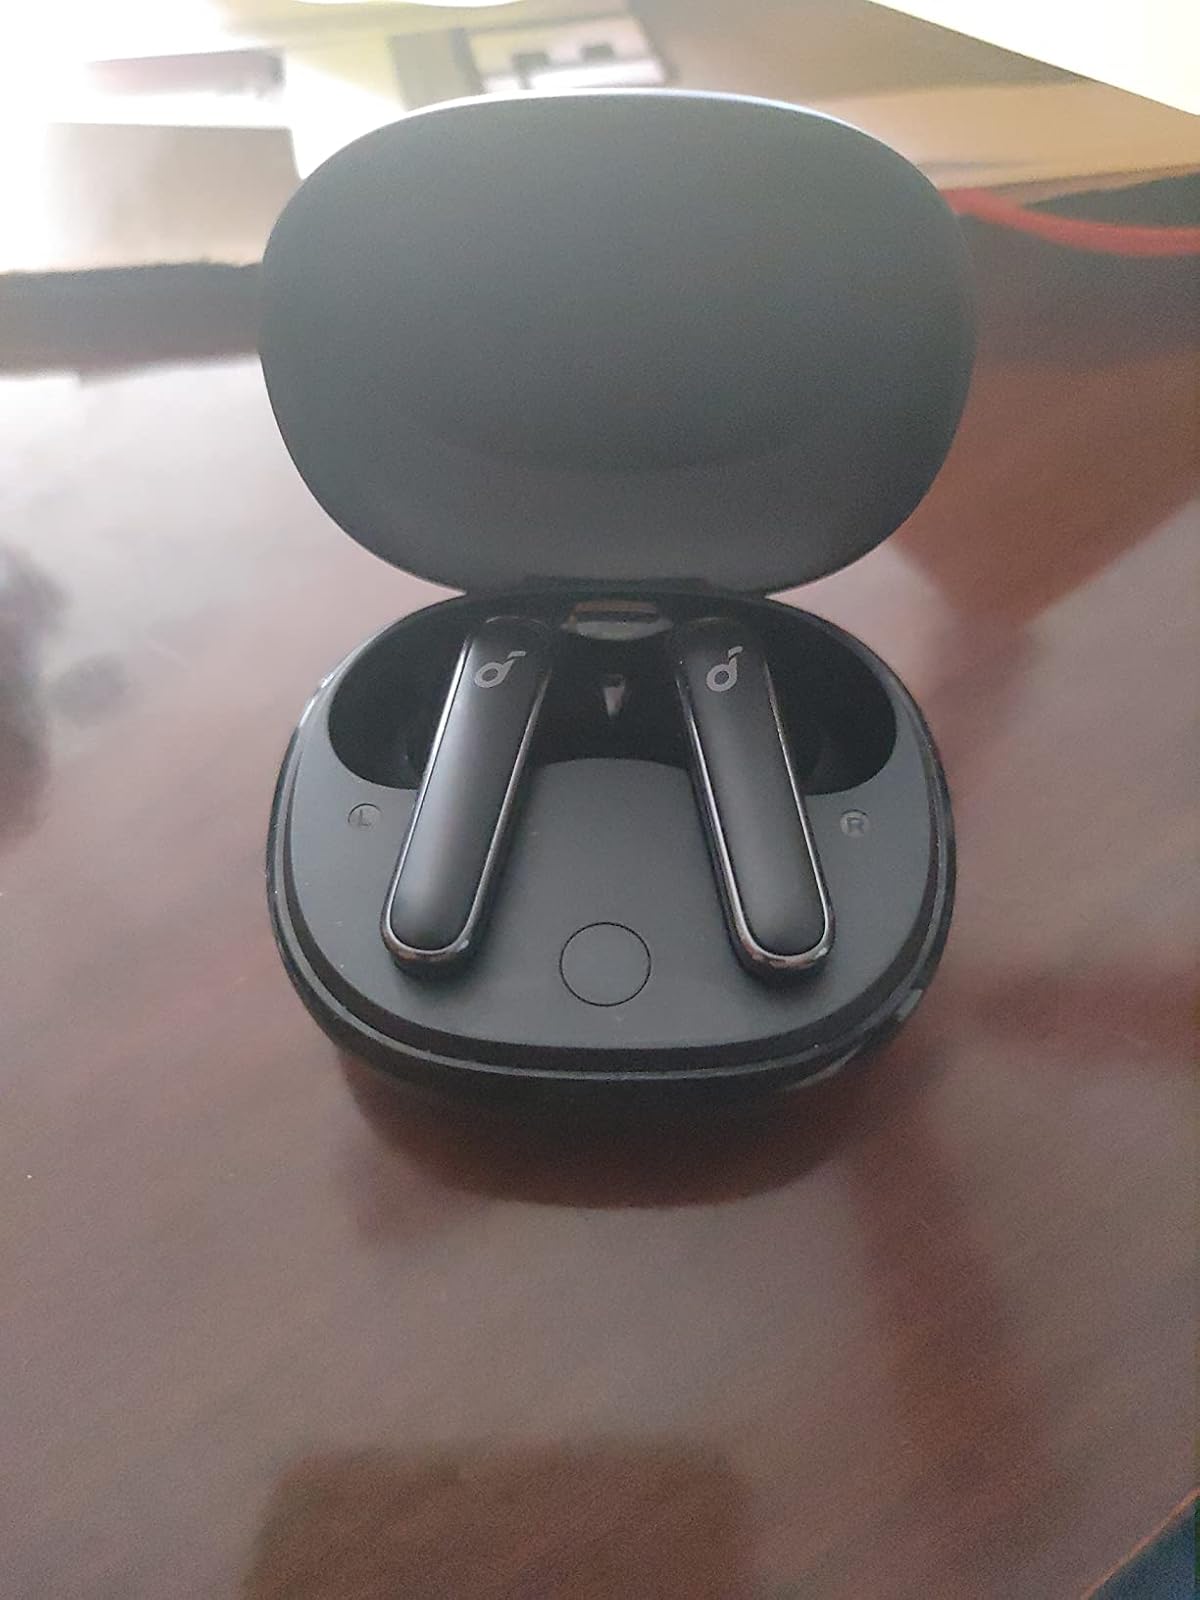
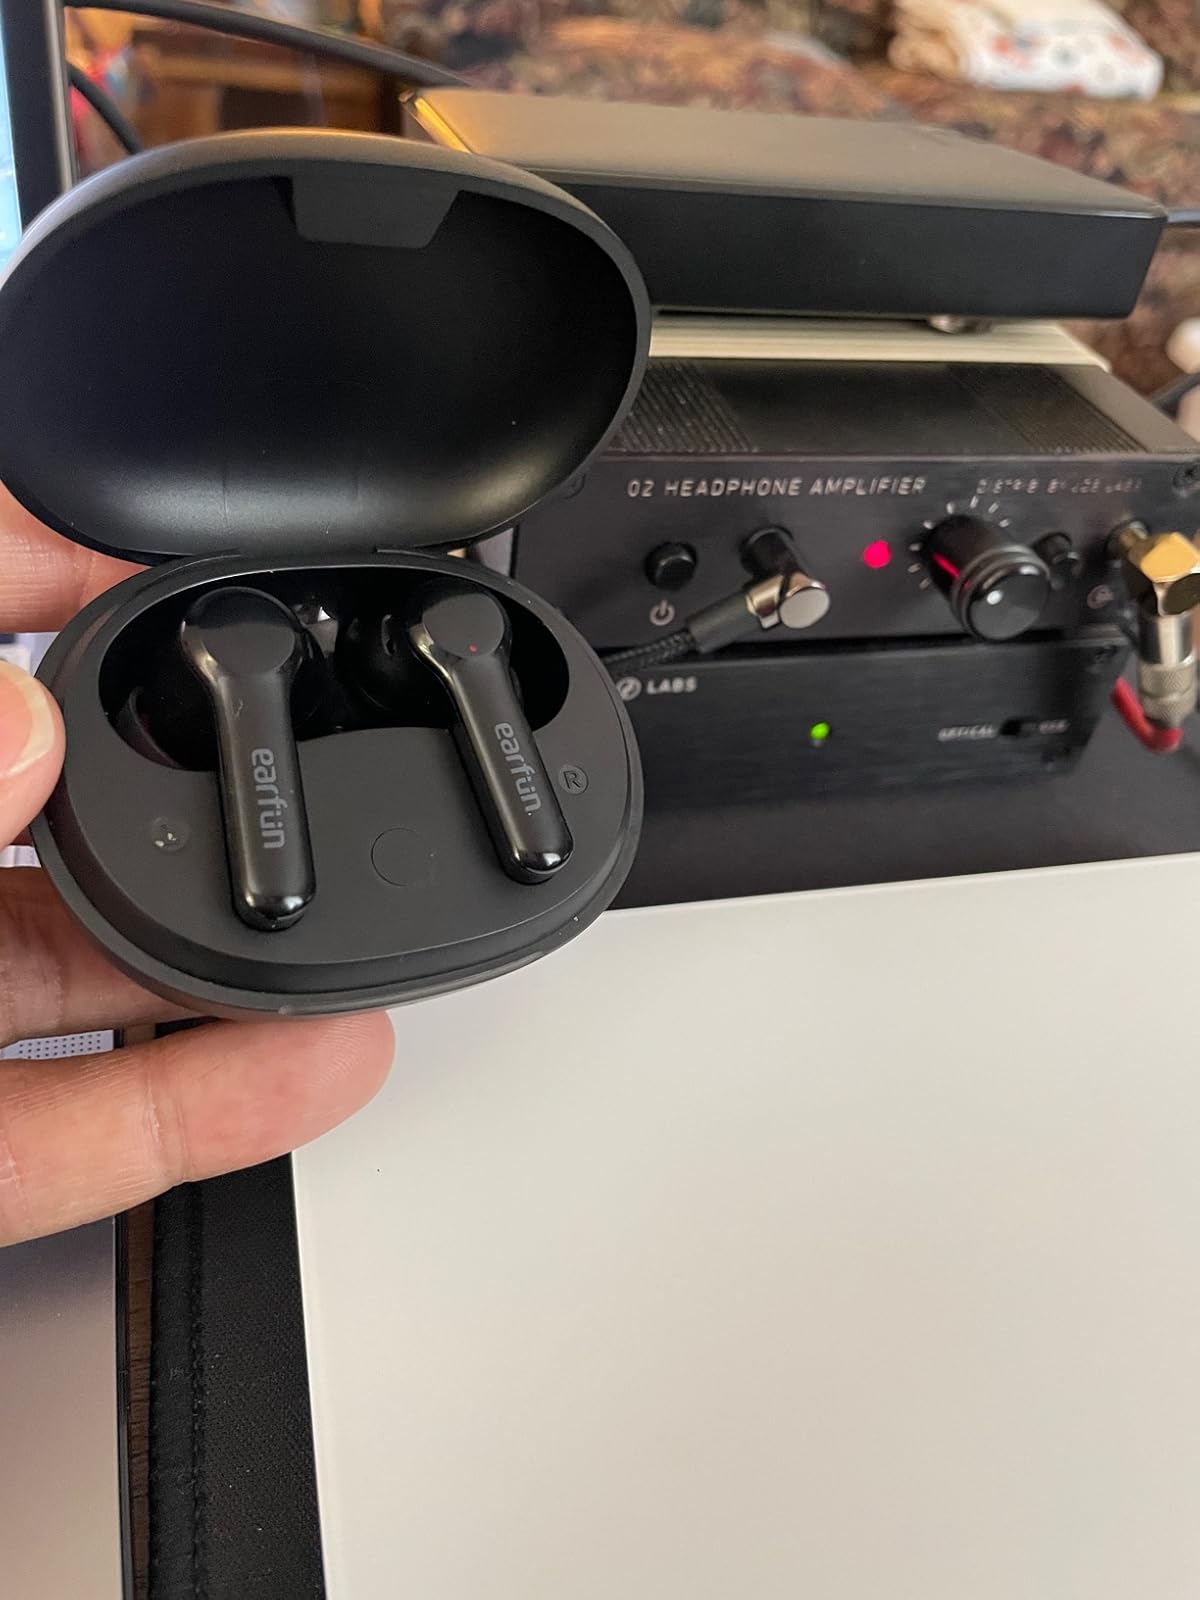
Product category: earbuds
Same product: no